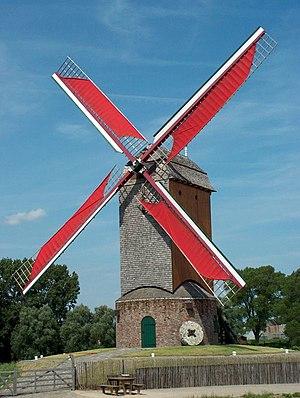
Cette page regroupe l'ensemble des monuments classés de la commune belge de Kortemark.